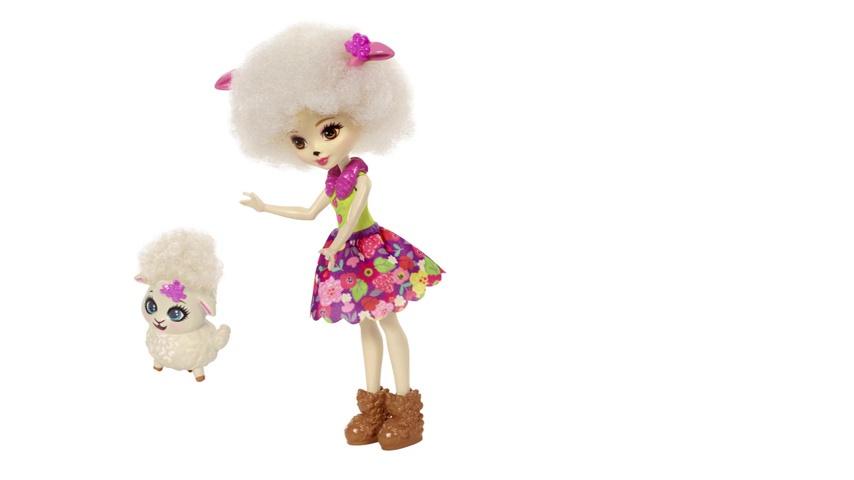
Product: Enchantimals Lorna Lamb Doll
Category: Toys & Games | Dolls & Accessories | Playsets
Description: The Enchantimals doll wears an outfit and shoes with bright colors, whimsical print and furry touches.
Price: $8.13
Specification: ProductDimensions:2x5x8.5inches|ItemWeight:0.32ounces|ShippingWeight:3.2ounces(Viewshippingratesandpolicies)|DomesticShipping:ItemcanbeshippedwithinU.S.|InternationalShipping:ThisitemcanbeshippedtoselectcountriesoutsideoftheU.S.LearnMore|ASIN:B0756L6F4C|Itemmodelnumber:FNH25|Manufacturerrecommendedage:4-8years